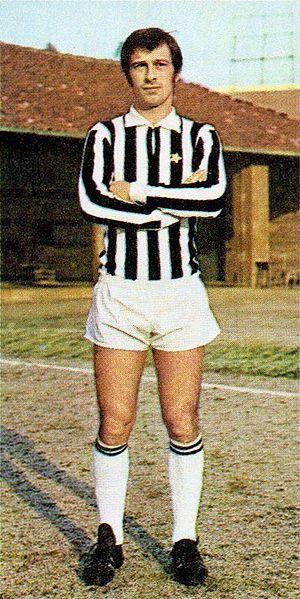
Adriano Novellini est un joueur et entraîneur de football italien, qui jouait en tant qu'attaquant.